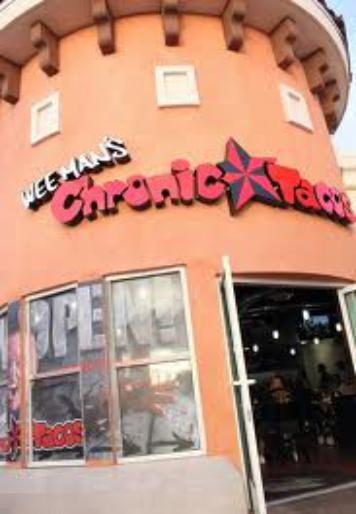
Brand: Chronic Tacos-2
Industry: Food